Billy Pierce

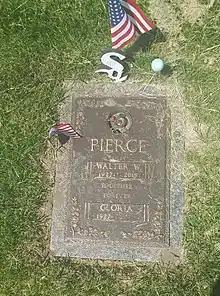
Billy Pierce Gravesite located at Chapel Hill Gardens South Funeral Home and Cemetery in Oak Lawn, Illinois

Pierce married Gloria McCreadie, who he had dated since high school, on October 22, 1949, and they have three children, William Reed (born July 6, 1953), Patricia "Patti" Crowley (born October 4, 1955) and Robert Walter (born July 16, 1958). Pierce told one interviewer of his wife, "She's not only a loyal fan, but a smart one, and there was the day I had to go to Marty Marion – he was the White Sox manager then – and tell him that he'd better change our bunt sign because Gloria had stolen it, so very likely the opposition would be stealing it too." Although he had by then been traded to the Giants, following the 1962 season they relocated from Birmingham, Michigan, to the southwest Chicago suburb of Evergreen Park. (For several years while he was with the White Sox, they had also maintained a summer residence in the south side's landmark Flamingo-on-the-Lake Apartments, where teammate Jim Rivera and his family also lived.) He remained a member of the White Sox community relations department into his late 80s, making frequent public appearances in the Chicago area. In addition, beginning in 1993 he headed the not-for-profit Chicago Baseball Cancer Charities, a cause he began supporting after Nellie Fox's death in 1975 at age 47. On June 29, 2013, the White Sox gave out souvenir statuettes of Pierce to fans at that day's game against the Cleveland Indians, and he threw out the ceremonial first pitch.